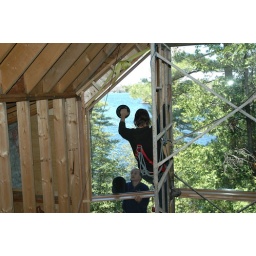
Window just in, using suction cups to push the window in from the outside.